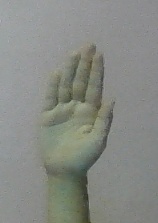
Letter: seen